Former German nobility in the Nazi Party

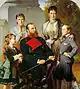
Hesse Family

Prince August Wilhelm of Prussia was the fourth son of Emperor Wilhelm II by his first wife, Augusta Victoria. He joined the Nazi Party on 1 April 1930 and was honored by being granted the low Nazi Party membership number 24. In April 1932, he was elected as a Nazi deputy to the Landtag of Prussia. At the 5 March 1933 election, he was elected as a deputy to the national "Reichstag" from electoral constituency 4, Potsdam I. In July, he was made a member of the Prussian State Council by Göring, now the minister-president of Prussia. As perhaps the most prominent member of the Hohenzollerns in the Nazi Party, the former prince hoped that Hitler would one day elevate him or his son Alexander Ferdinand to the vacant throne. A member of the Nazi paramilitary organization, the "Sturmabteilung" (SA), August Wilhelm was promoted to SA-"Obergruppenführer", the second highest SA rank, in June 1939.